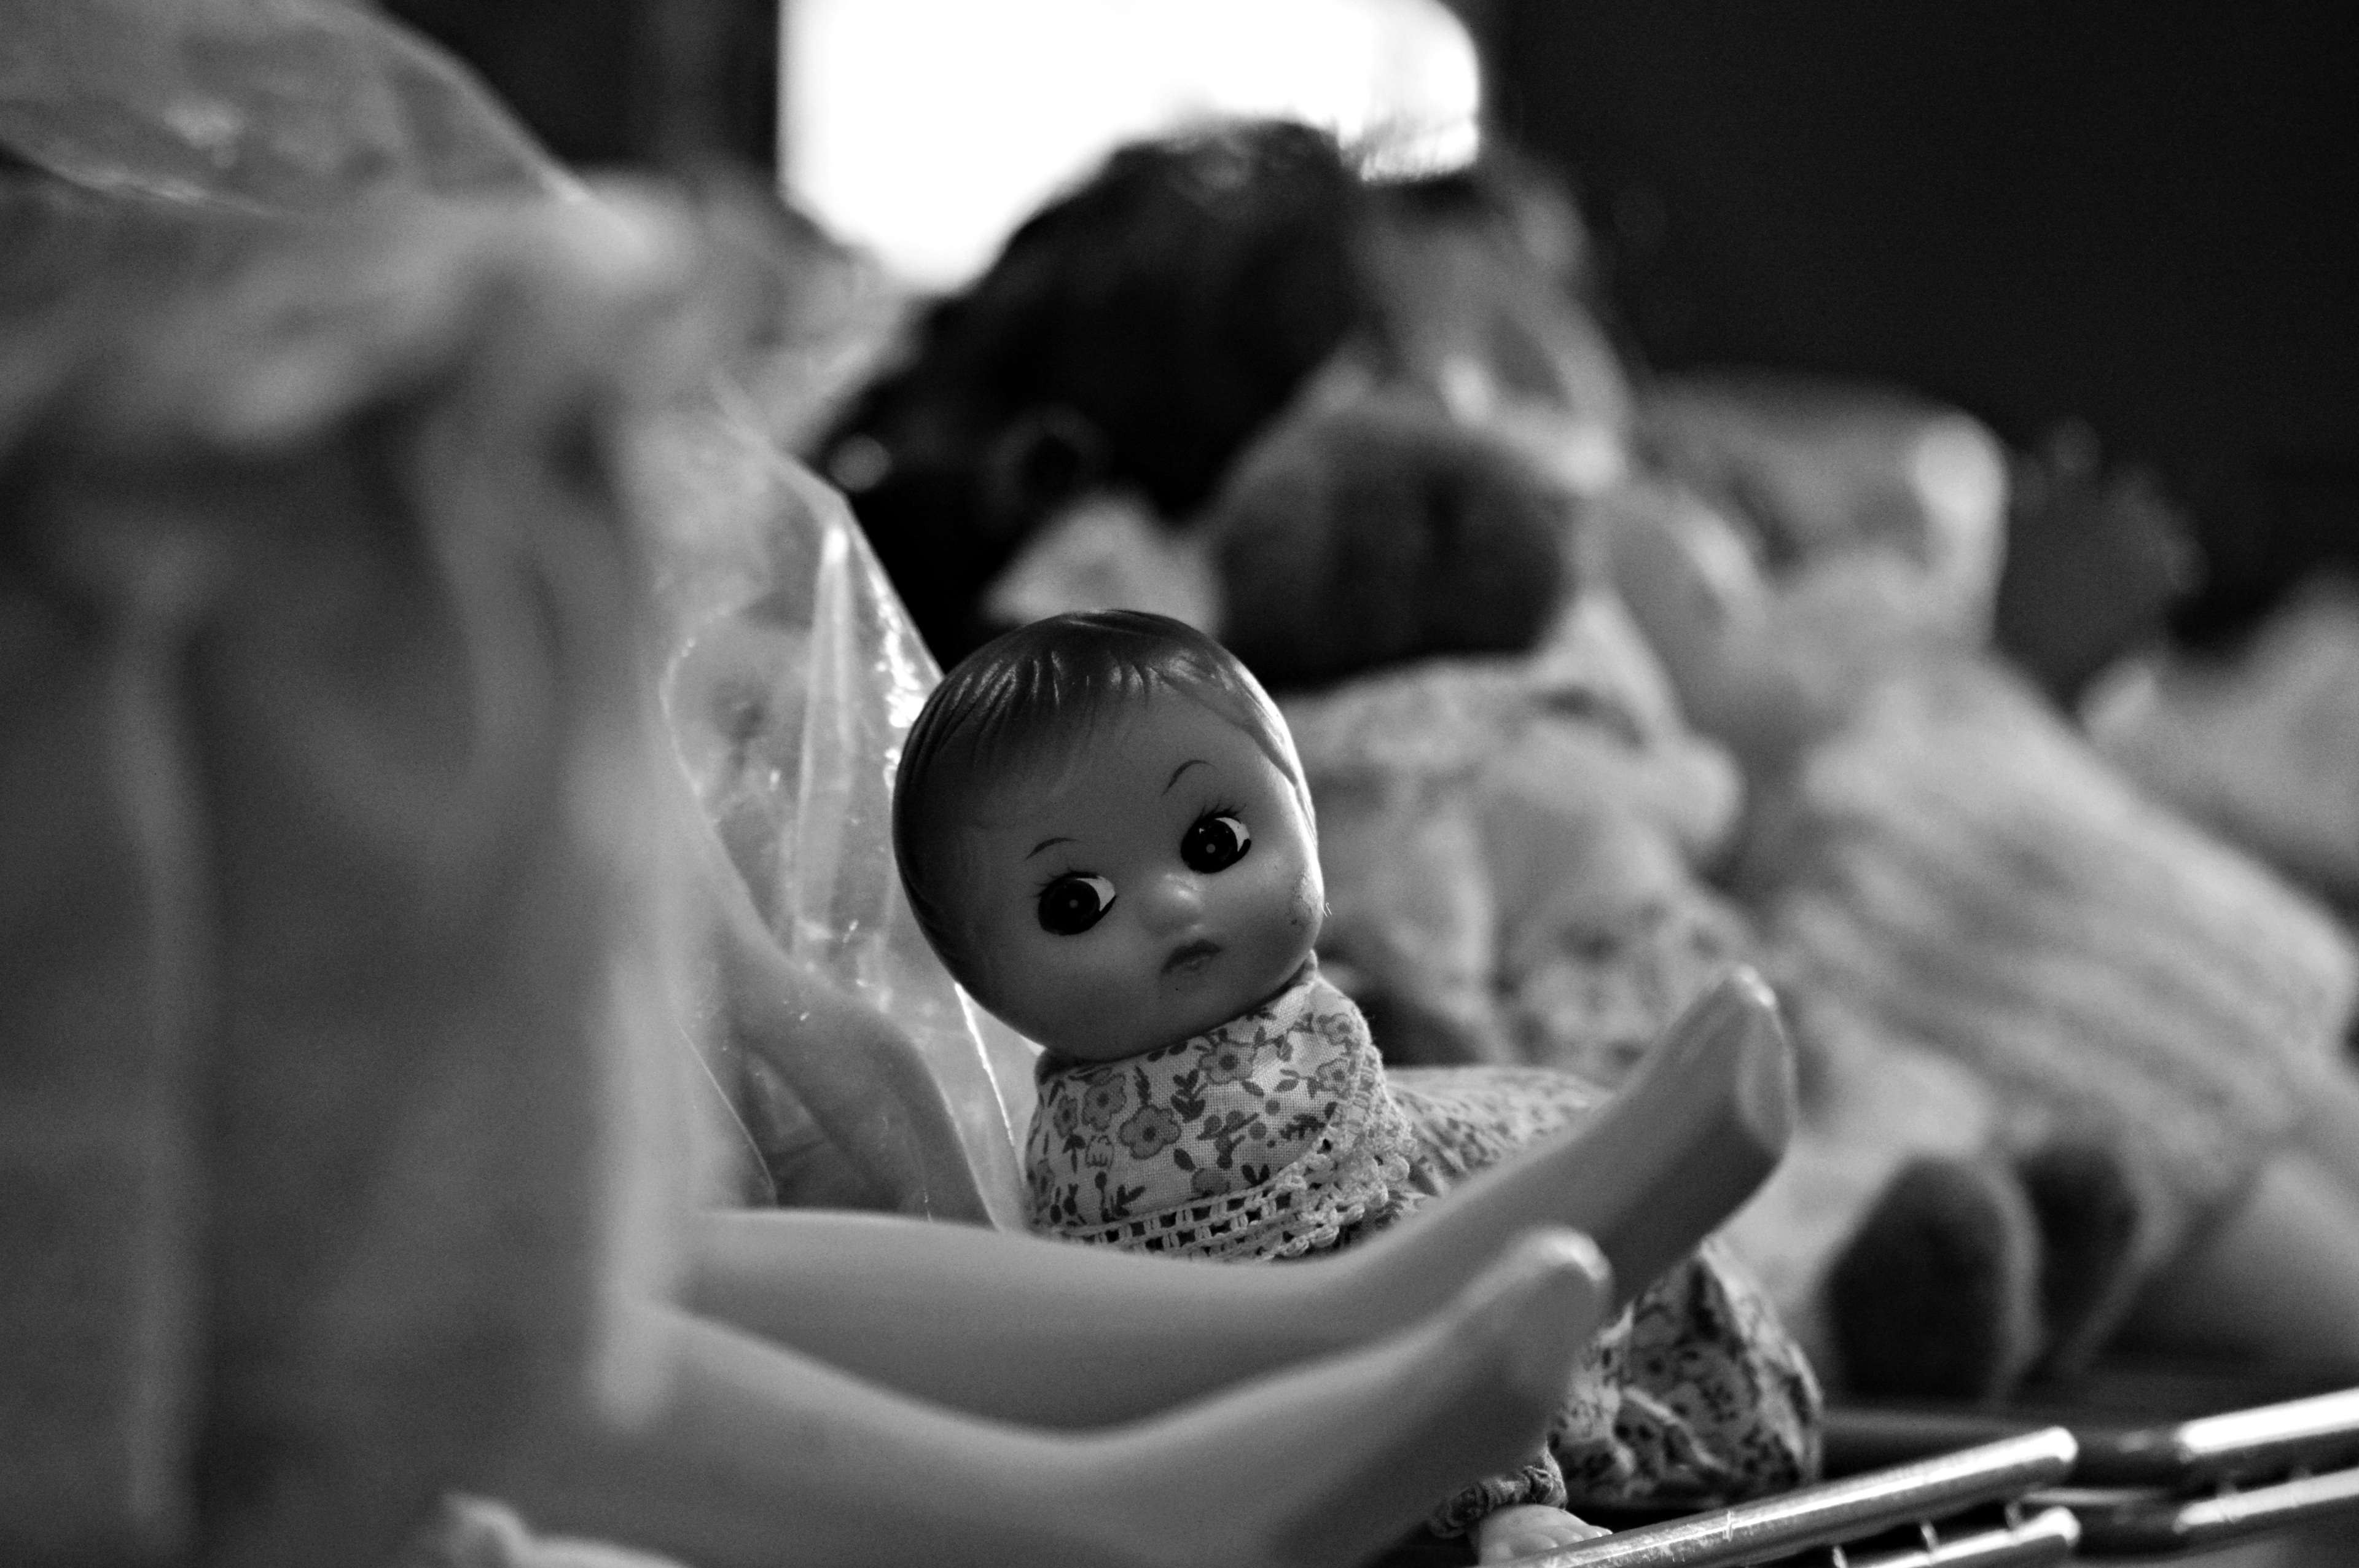
black and white, white, photography, antique, old, child, black, monochrome, toy, doll, eye, photograph, dolls, beauty, image, monochrome photography